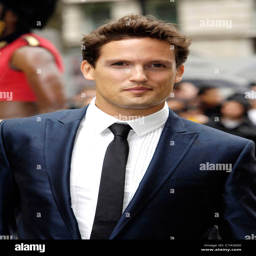
person from film premiere held